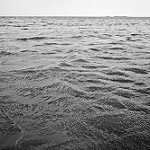
Label: sea